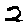
Label: 2